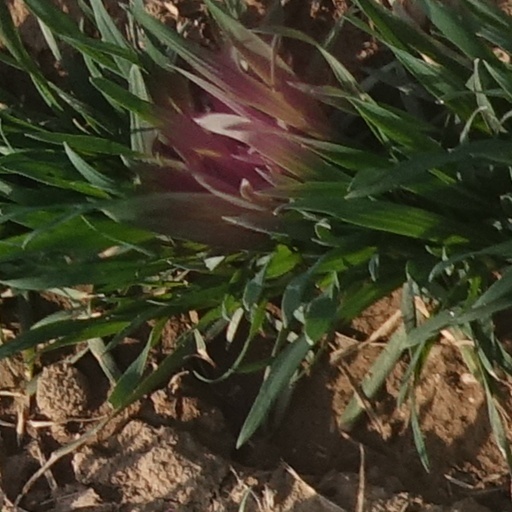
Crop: wheat